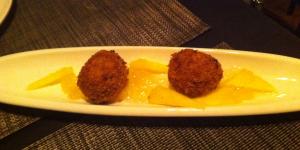
croquetas de pina